Greater Romania

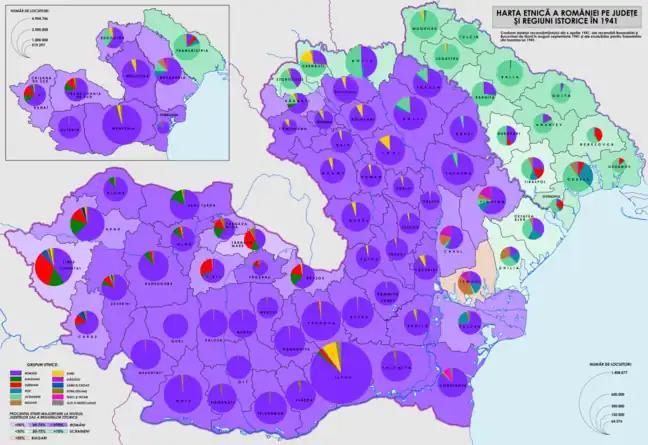
Population structure in Romania (Transnistria Governorate included) according to the 1941 Romanian census.

In 1940, the Romanian state agreed to cede Bessarabia to the Soviet Union, as provided for by the Molotov–Ribbentrop Pact between the Soviet Union and Germany. It also lost Northern Bukovina and the Hertsa region, which were not mentioned in the pact, to the Soviet Union. It lost Northern Transylvania to Hungary, through the Second Vienna Award, and the Southern Dobruja to Bulgaria by the Treaty of Craiova. In the course of World War II, Romania, which was allied with the Axis Powers, not only re-annexed Bessarabia and Northern Bukovina, but also took under administrative control lands to the east of Dniester (parts of recently formed Moldavian SSR, and of Odessa and Vinnytsia oblasts of Ukrainian SSR), creating Transnistria Governorate.